Israel–Turkey relations

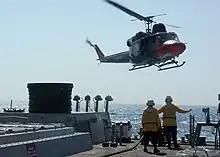
Annual U.S.-Turkish-Israeli training exercise, 2009

A reconciliation agreement was announced on 27 June 2016 to end the six-year rift in the relation between both countries.